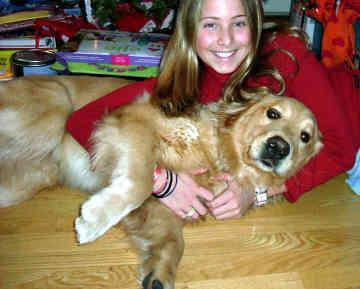
golden_retriever